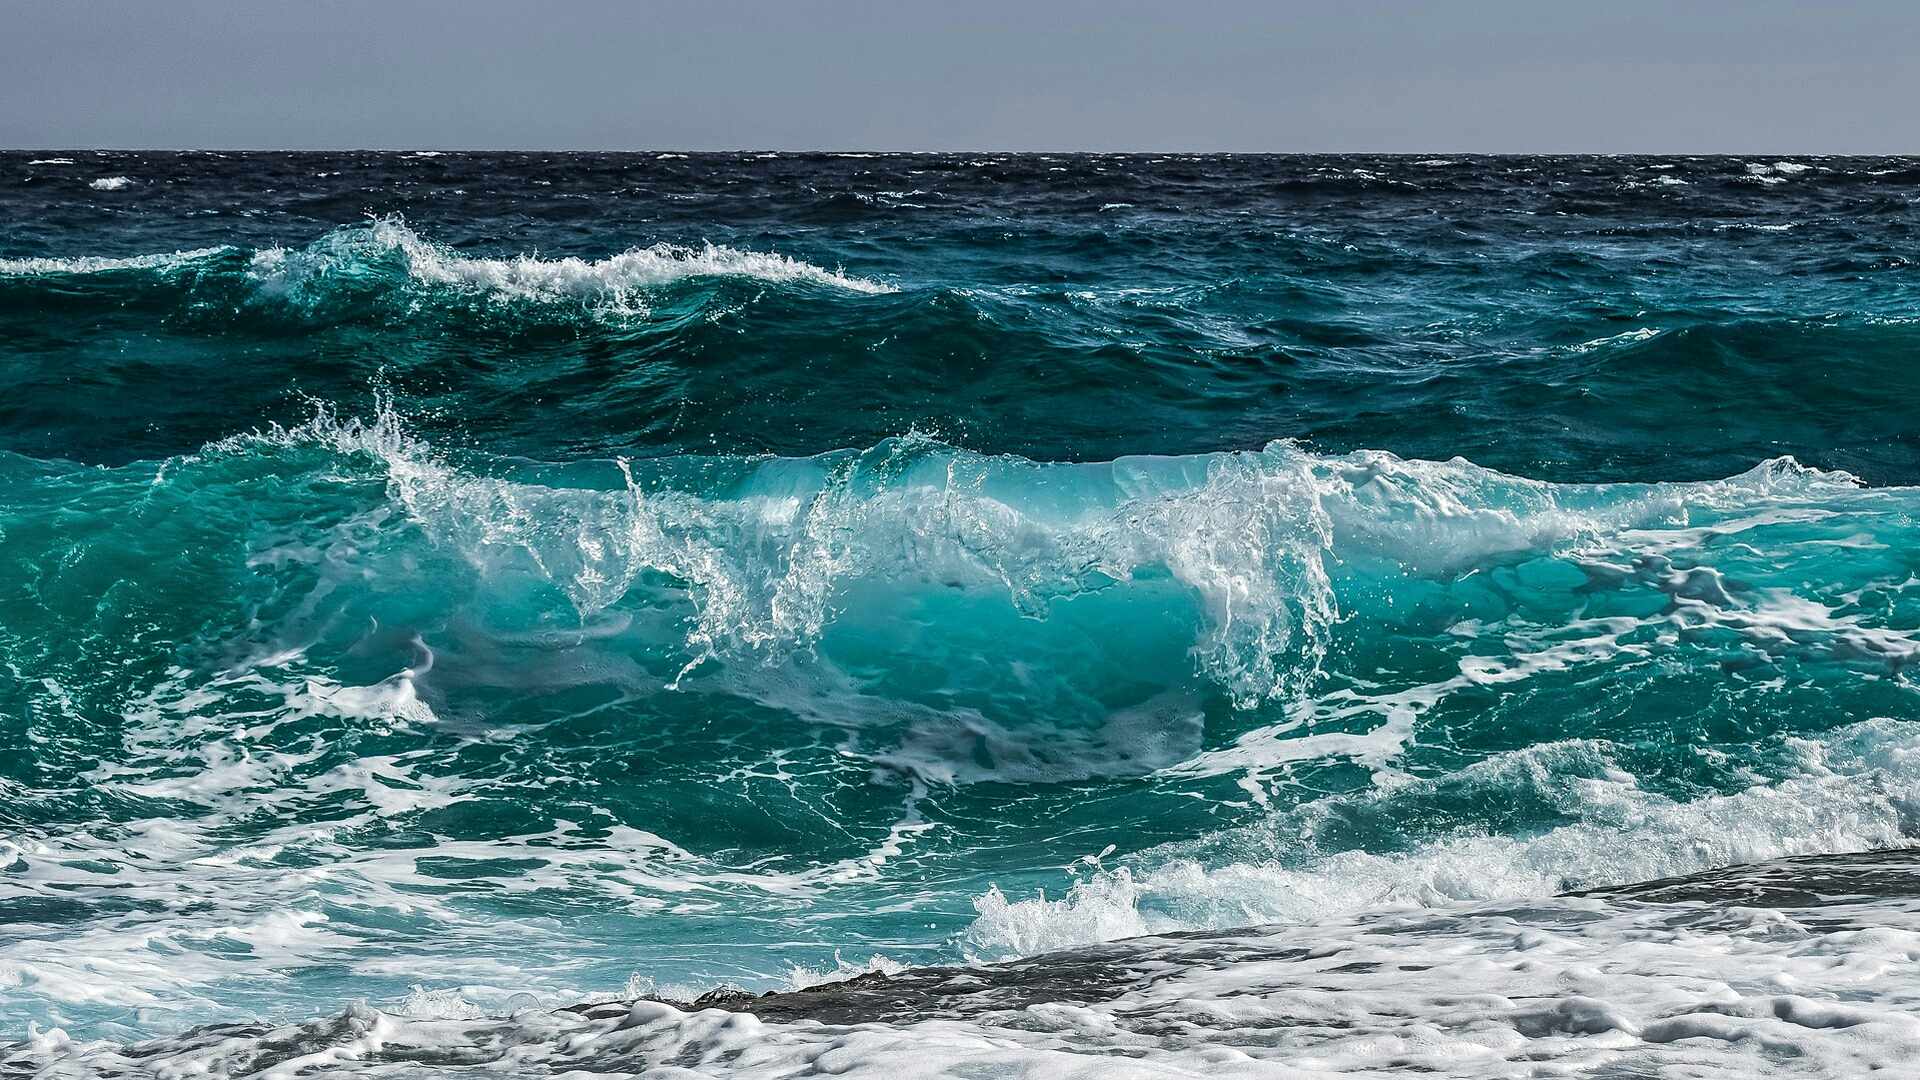
ocean, sea, body of water, liquid, fluid, blue, daytime, water resources, water, aqua, wave, turquoise, teal, wind wave, azure, wind, tide